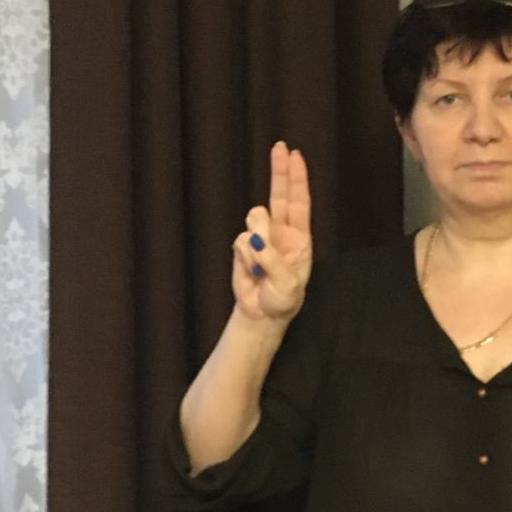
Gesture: two_up